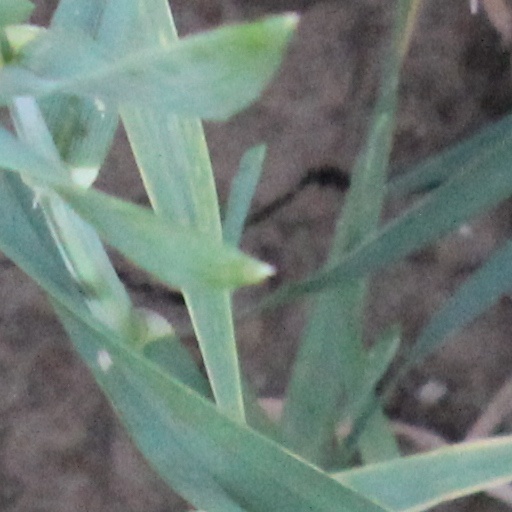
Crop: wheat